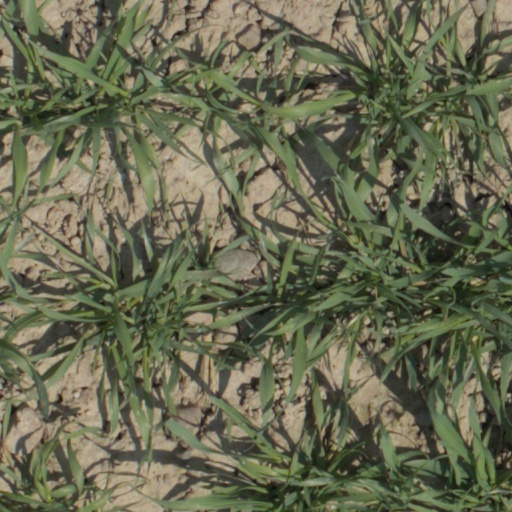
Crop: wheat